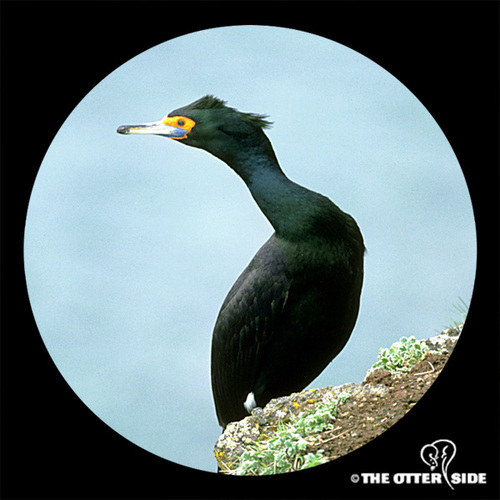
a larger bird with coloring of a vivid green, yellow, blue and white with a long, flat beak.
this bird is black and green and has a long, pointy beak.
this large bird has a black body, white legs and feet, black eyes, white and black and blue beak, and a black crown.
a large bird with a long neck, and a black body, with a long silver bill.
the sleek black bird has a long neck, bright orange face, and a bill that's blue, yellow, and white.
this bird had metallic black feathers coverings its entire body and yellow gold supercillary.
this bird is green and black in color, with a multi colored beak.
this bird is black with a orange face and a large beakthe bird has a plump body and a thick neck that is green in color.
this bird has green feathers all over its body with yellow around its eyes and a white bill.
Species: Red Faced Cormorant